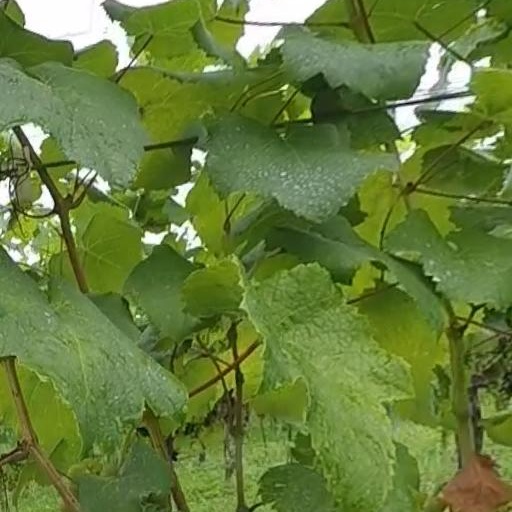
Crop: grape